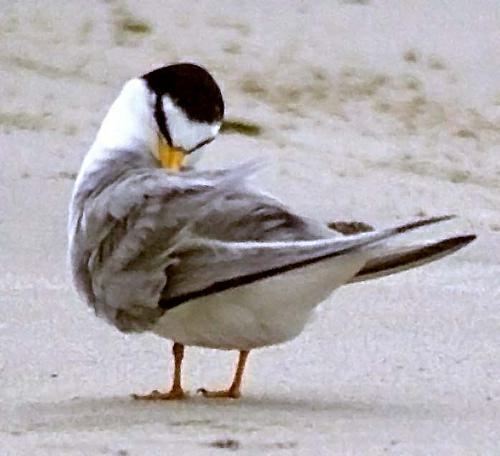
A photo of a least tern